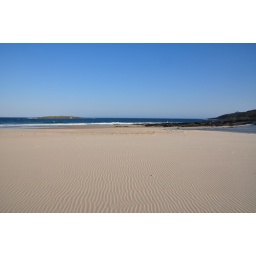
Day 3 - windswept beach - I loved the ripples in the sand